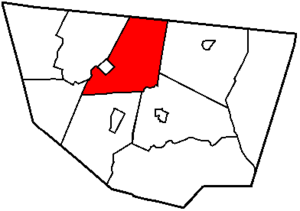
Le comté de Sullivan est un comté américain de l'État de Pennsylvanie. Au recensement de 2000, le comté comptait 6 556 habitants. Il a été créé le 15 mars 1847, à partir du comté de Lycoming et tire son nom du Général John Sullivan. Le siège du comté se situe à Laporte.